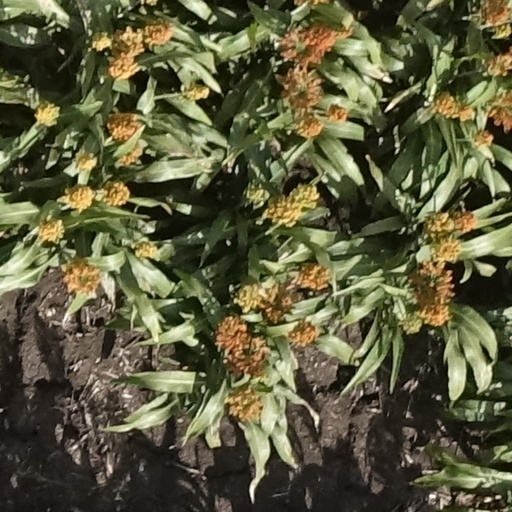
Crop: sorghum